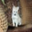
Label: dog